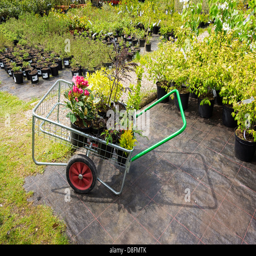
trolley with plants in a garden centre